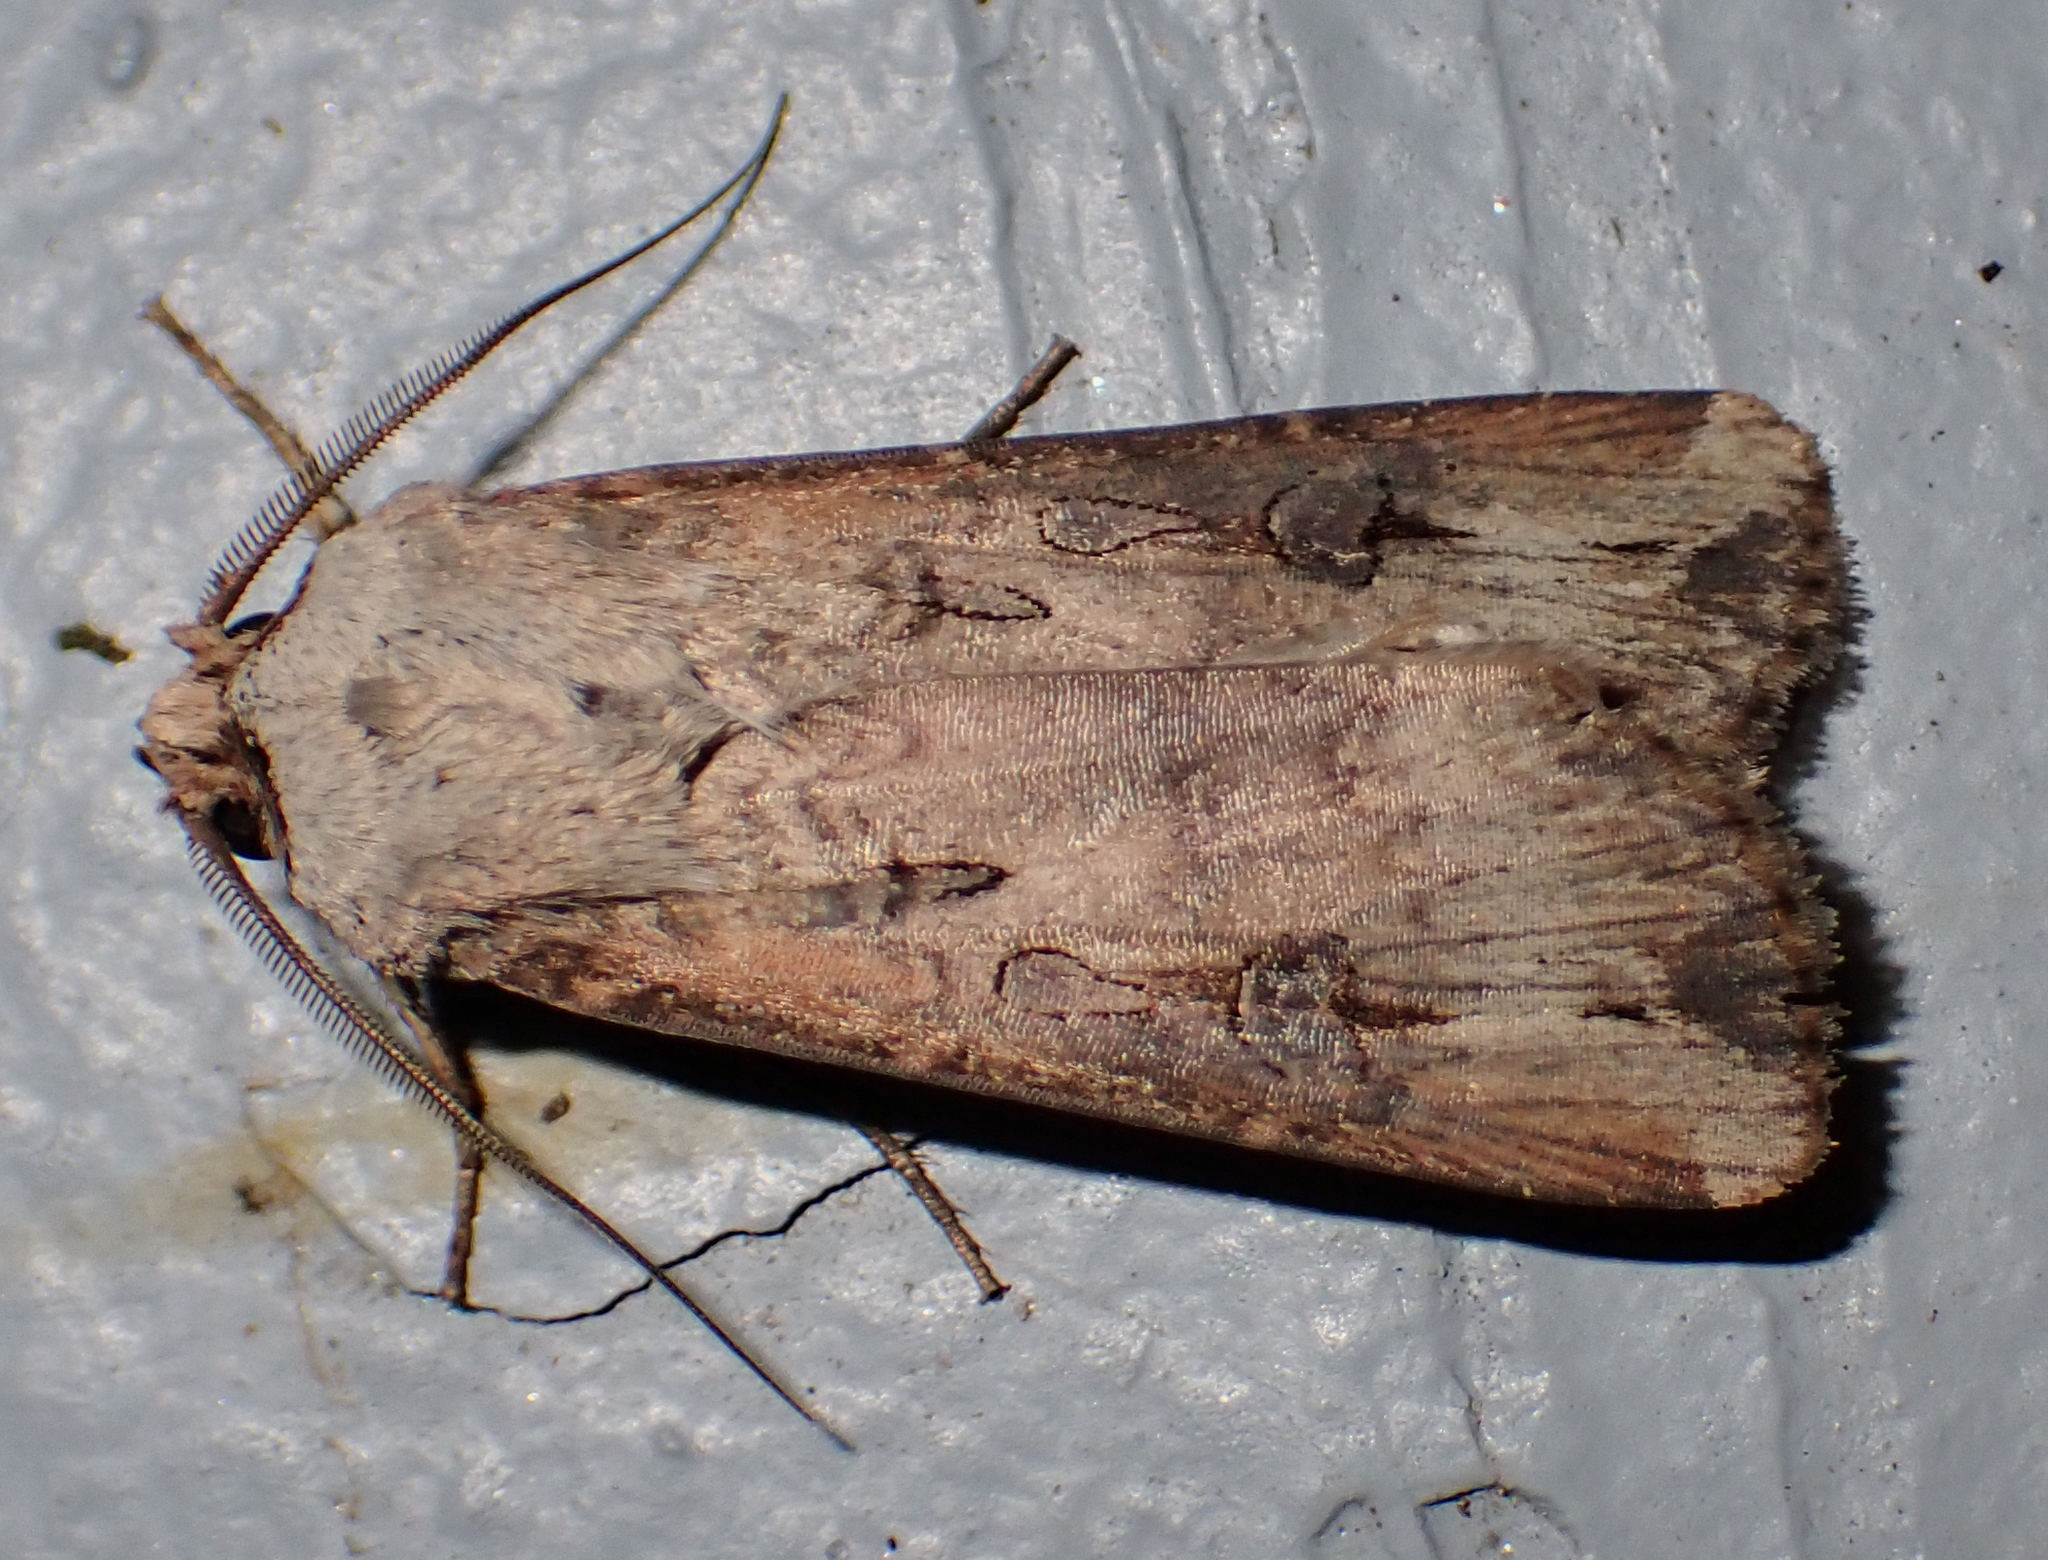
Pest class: cutworms